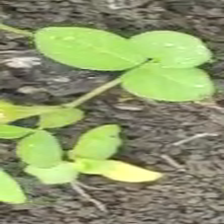
Weed species: Asian_Pigeonwings_(Clitoria Ternatea)